Virgin goddess

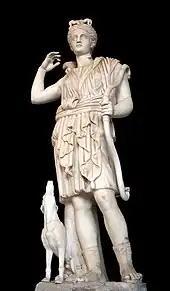
Diana, Roman copy of a Greek original. Galleria dei Candelabri, Vatican Museums. Photo by Jean-Pol Grandmont.

According to most traditions, Artemis was the daughter of Zeus and Leto, and the twin sister of Apollo. She was closely associated with her brother, some of whose attributes she shared, and according to one myth was also his wife. However, in all traditions Artemis was a maiden goddess, and fiercely protective of her chastity; her priests and priestesses were similarly expected to lead pure and unblemished lives. In one well-known myth, Artemis transformed the hunter Actaeon into a stag after he discovered her bathing in the woods, so that no man could boast of seeing her naked; he was then torn to pieces by his hounds.